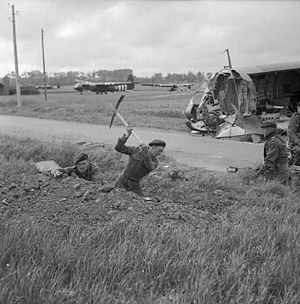
Operation Overlord / Begyndelsen af Operation Overlord – Operation Neptune / Den tyske reaktion på invasionen
Soldater fra 1. britiske Special Service Brigade ved udgravning af forsvarsstillinger i nærheden af Orné, 7. juni 1944
Operation Overlord var kodenavnet for de Vestallieredes invasion af Normandiet i 2. verdenskrig. Operationen havde til formål at trænge tyskerne ud af et område i Nordfrankrig, som derefter kunne bruges som basis for befrielsen af Frankrig og det øvrige Nordvesteuropa. Operationen omfattede dels selve landgangen i Normandiet den 6. juni 1944 og de følgende operationer indtil udgangen af august, hvor de allierede arméer havde befriet Paris og de tyske hære havde trukket sig tilbage over Seinen.